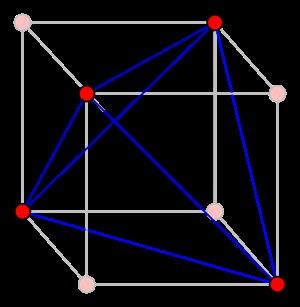
Le tétraèdre régulier est un tétraèdre dont les 4 faces sont des triangles équilatéraux. Il possède 6 arêtes et 4 sommets. C'est le plus simple des cinq solides de Platon. Il possède une sphère circonscrite passant par ses 4 sommets et une sphère inscrite tangente à ses 4 faces.